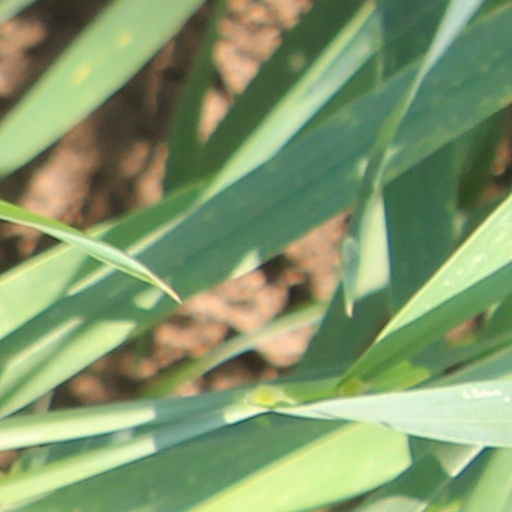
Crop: wheat